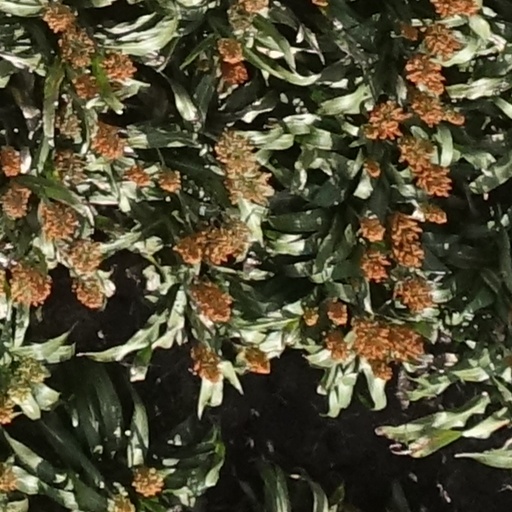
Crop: sorghum